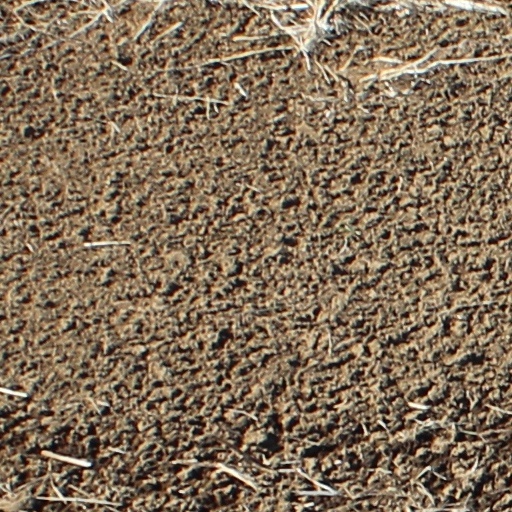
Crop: wheat